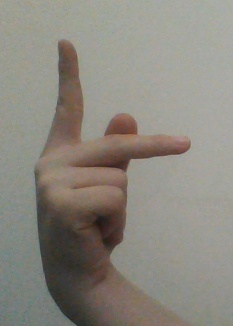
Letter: dha